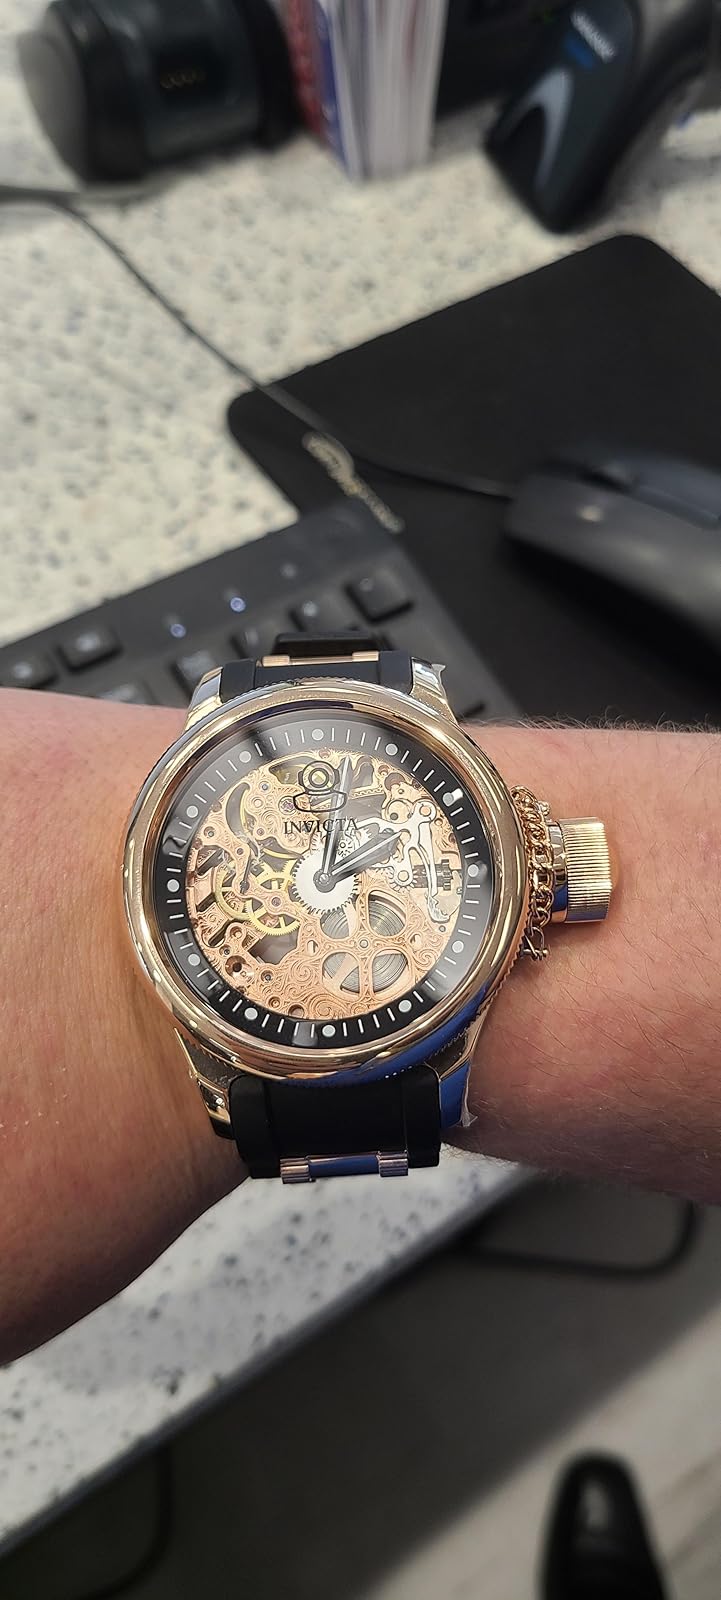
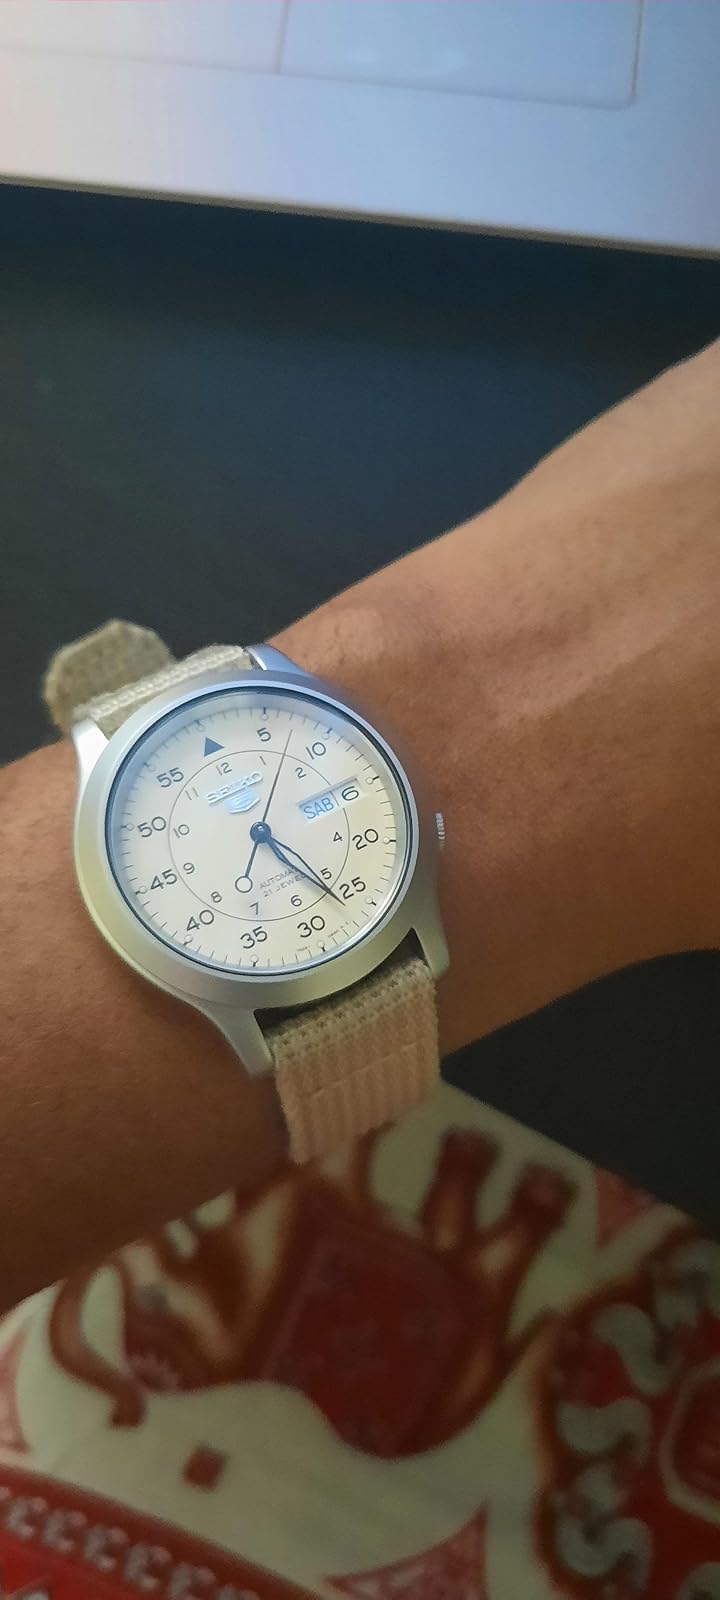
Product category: accessories_watch
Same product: no